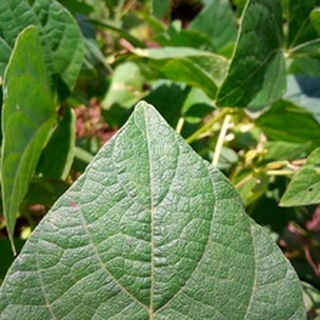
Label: healthy_bean